Tribal-class destroyer (1936)

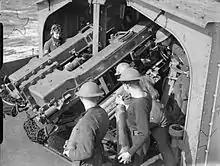
A twin Mk.XII mounting on

Although the design was rejected for the fleet cruiser role, by August 1935, after no less than eight design proposals, it had evolved to present a destroyer with eight 4.7 inch Quick Firing Mark XII guns, in four twin mountings, with a maximum elevation of 40°, controlled by a low-angle (LA) director and high-angle / low-angle (HA/LA) rangefinder director on the bridge. To provide close range anti-aircraft protection, the design was fitted with a quadruple Mark VII QF 2 pdr "pom pom" mounting, and two quadruple Vickers .50-inch machine guns. These ships introduced the Fuze Keeping Clock High Angle Fire Control Computer, which was used on all subsequent British wartime destroyers. The ships were also armed with a quadruple bank of torpedo tubes. They were considered to be handsome ships, with a clipper bow that provided excellent seakeeping and two raked funnels and masts. They are remembered with great affection to this day.